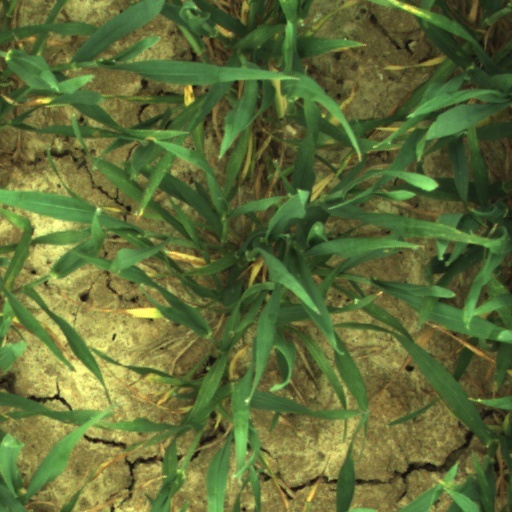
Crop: wheat